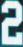
Number: 2